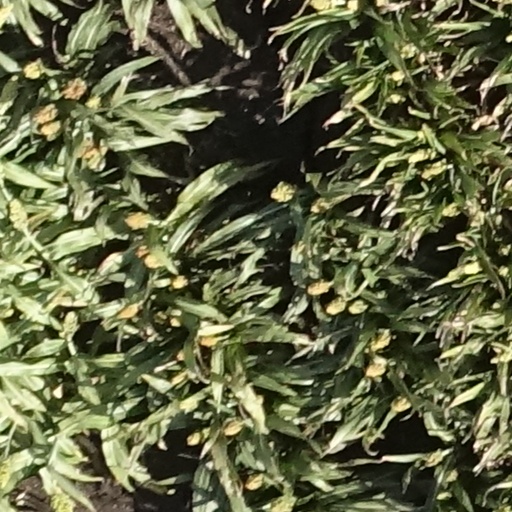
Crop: sorghum